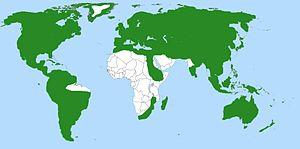
Carex est un genre de plantes de la famille des Cyperaceae. Ses espèces sont appelées communément en français carex ou laîches ; beaucoup croissent dans les zones humides, dans les régions froides à tempérées.